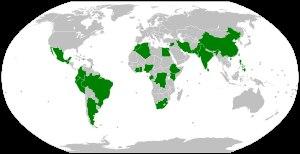
Le Groupe des vingt-quatre a été créé en 1971 par le groupe des 77, groupe de pays en développement, pour coordonner les positions de ceux-ci devant la puissance du G8.